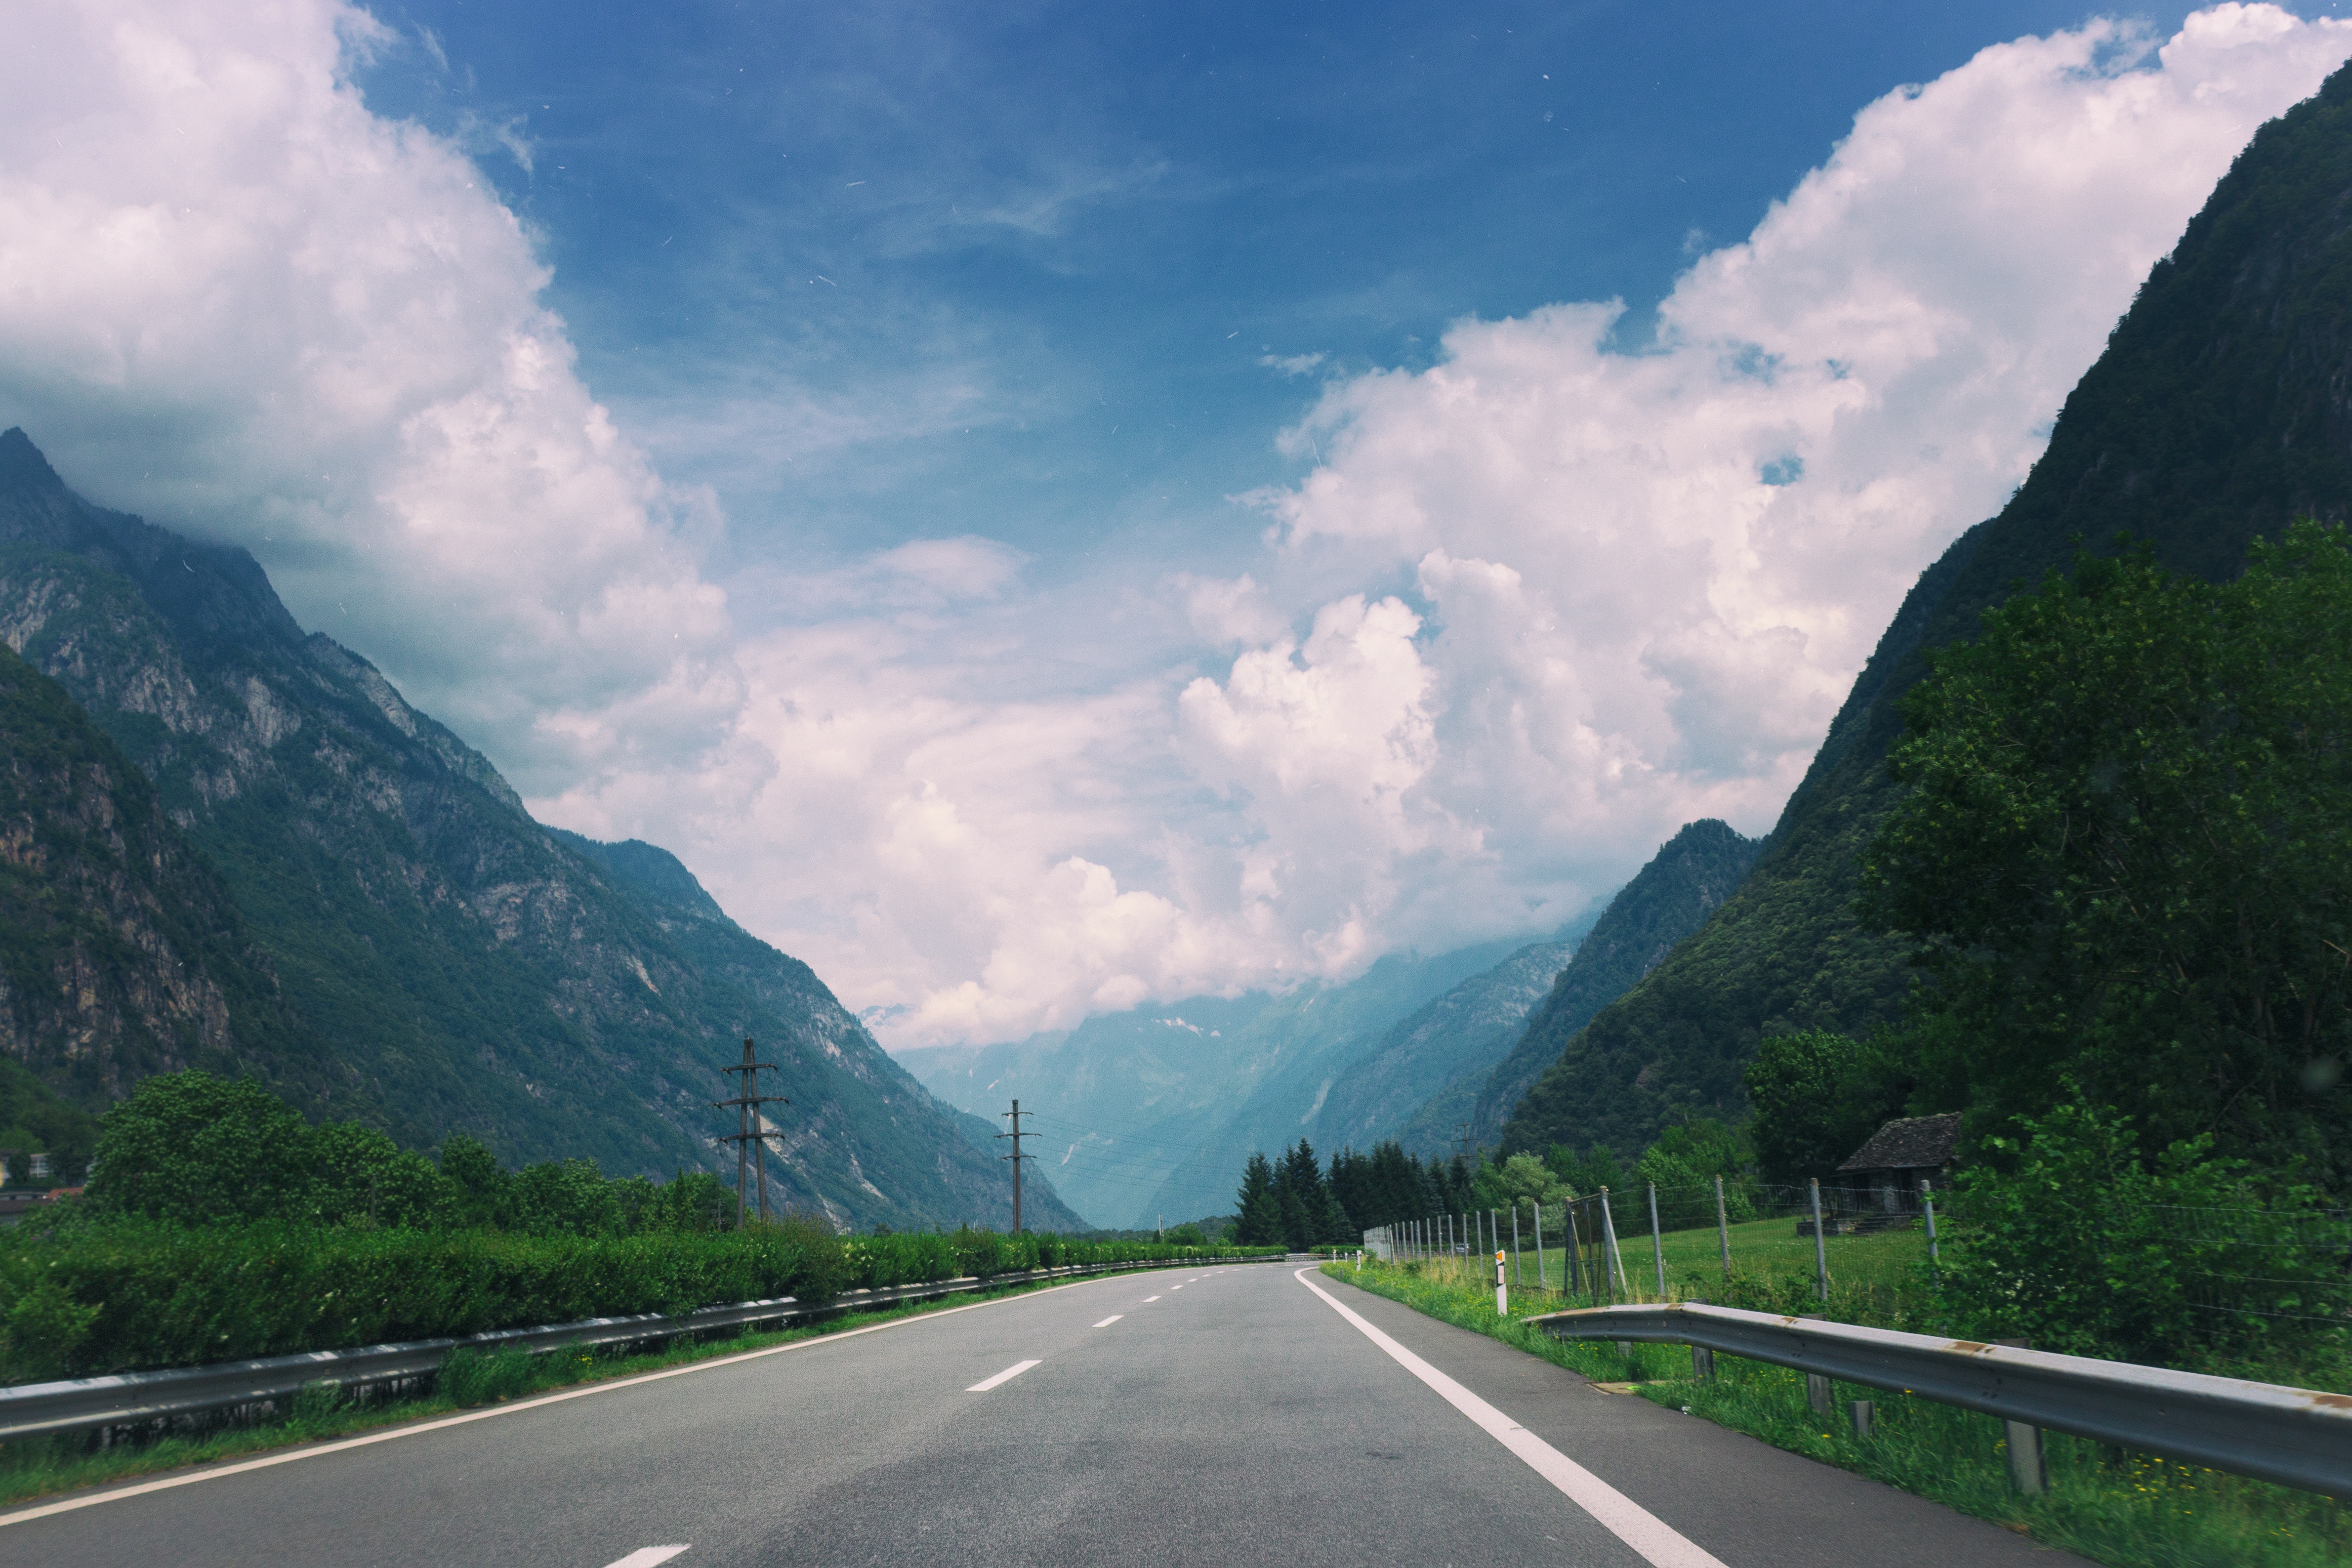
nature, mountain, cloud, sky, road, street, hill, highway, valley, mountain range, fjord, highland, road trip, clouds, mountains, alps, infrastructure, landform, mountain pass, geographical feature, mountainous landforms, glacial landform, controlled access highway